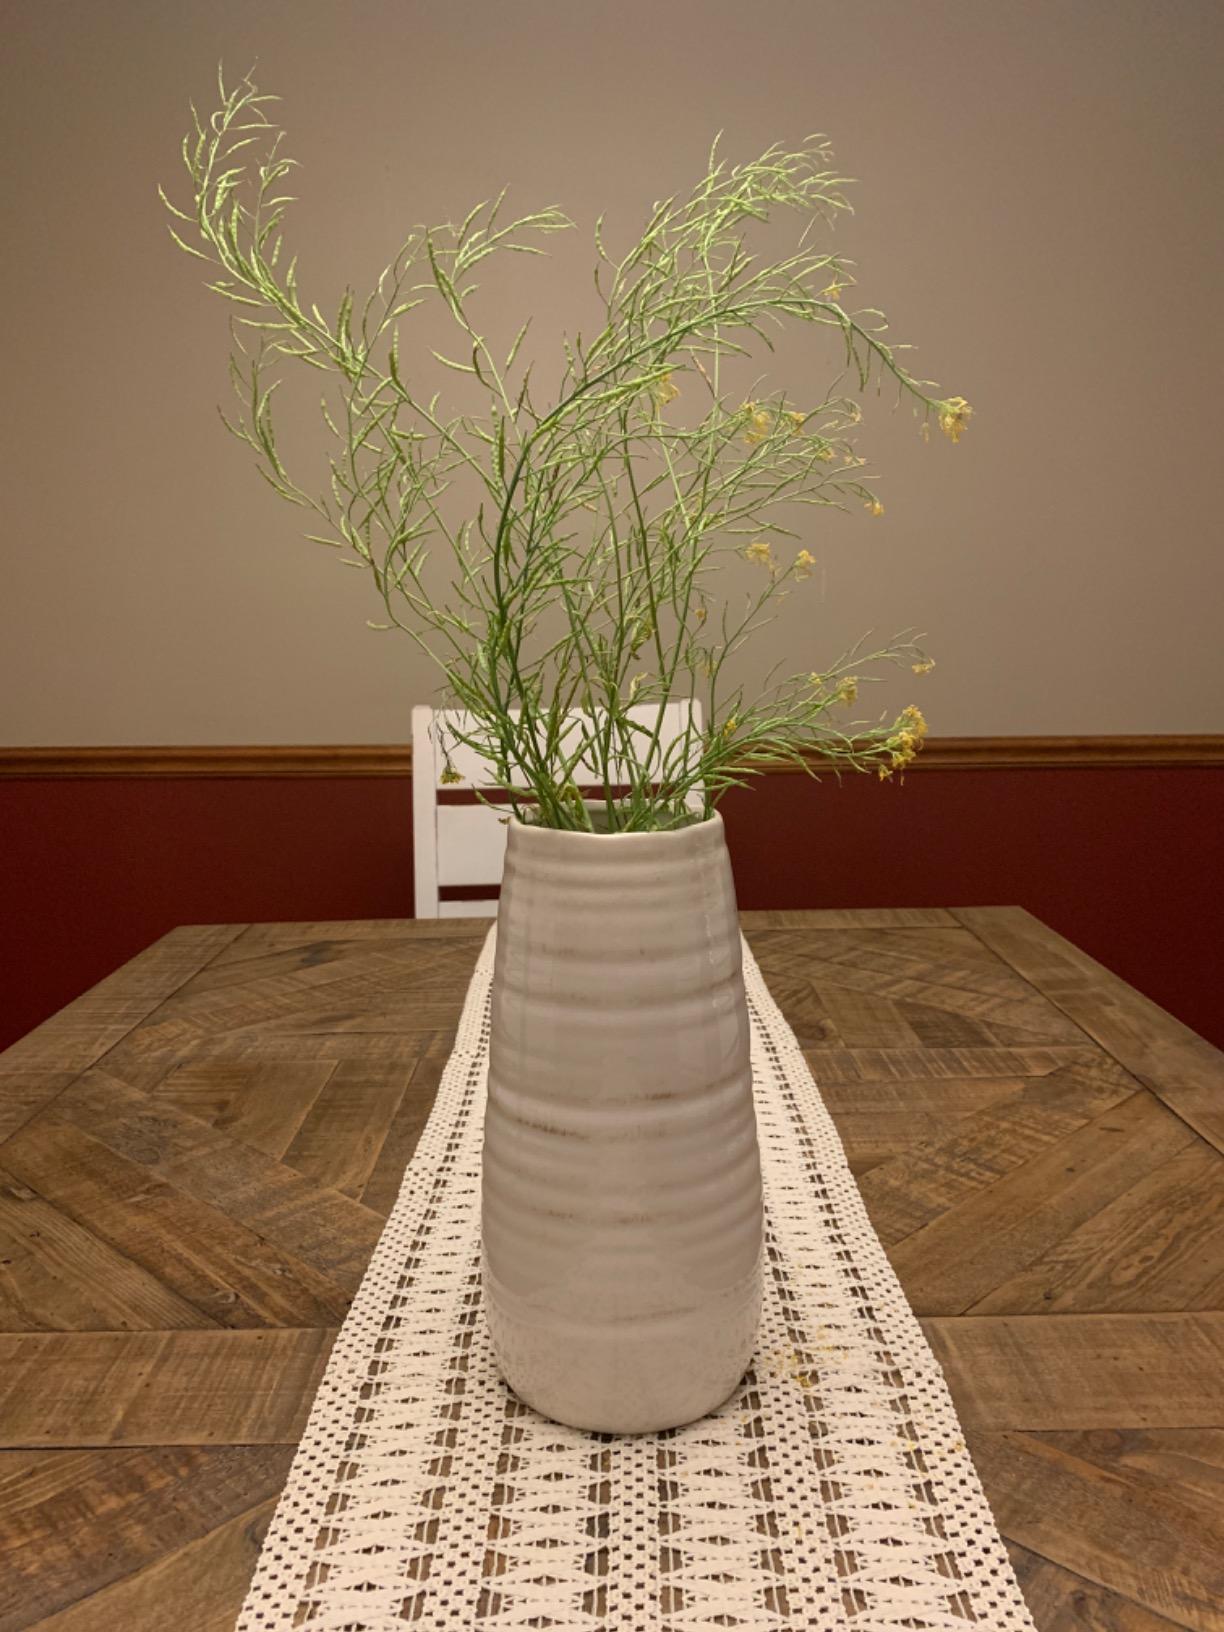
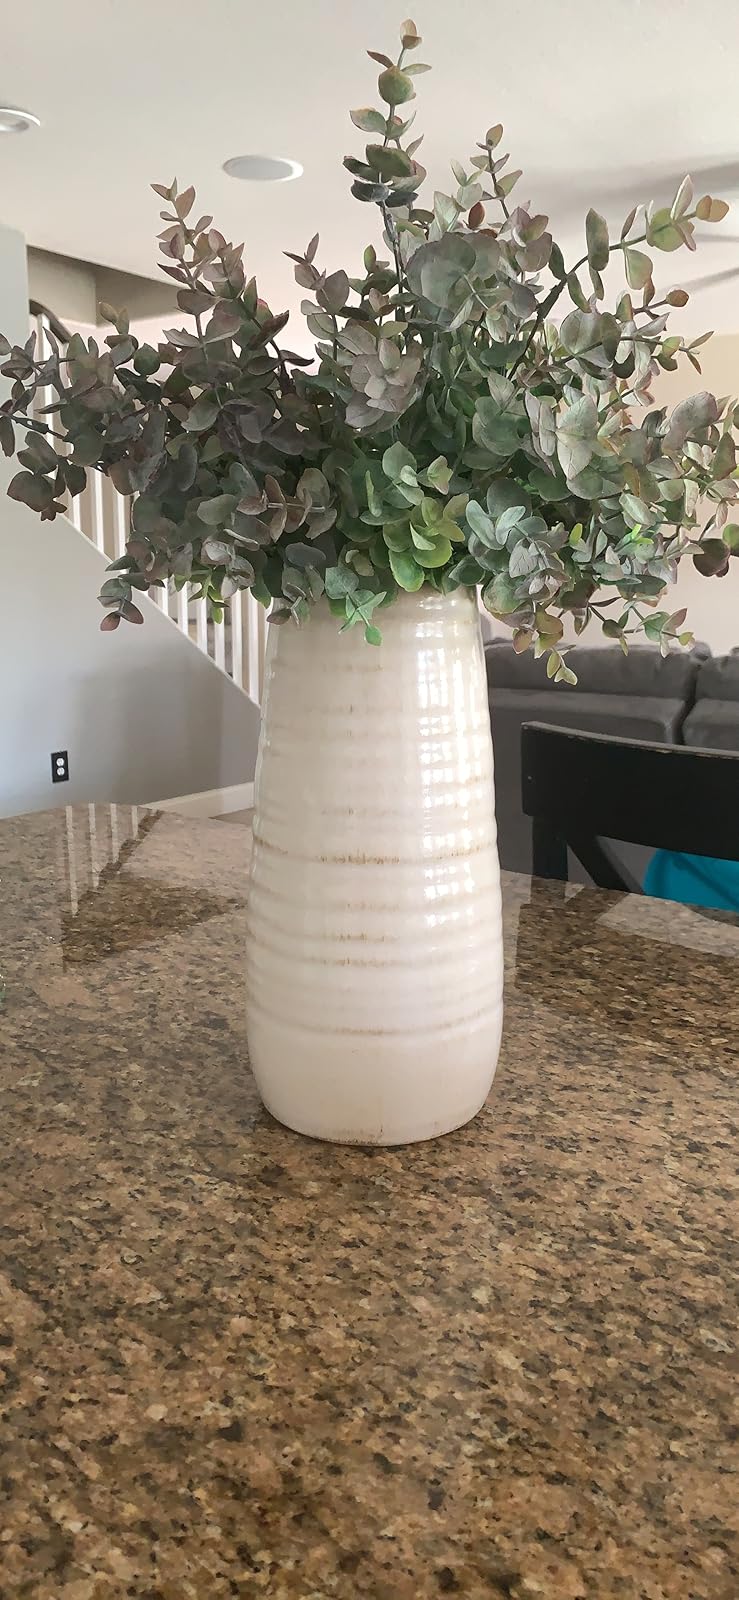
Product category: vase
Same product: yes